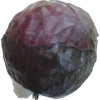
Label: red_cabbage